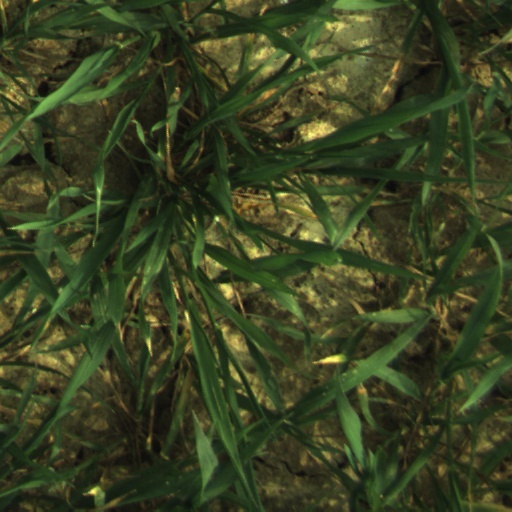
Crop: wheat